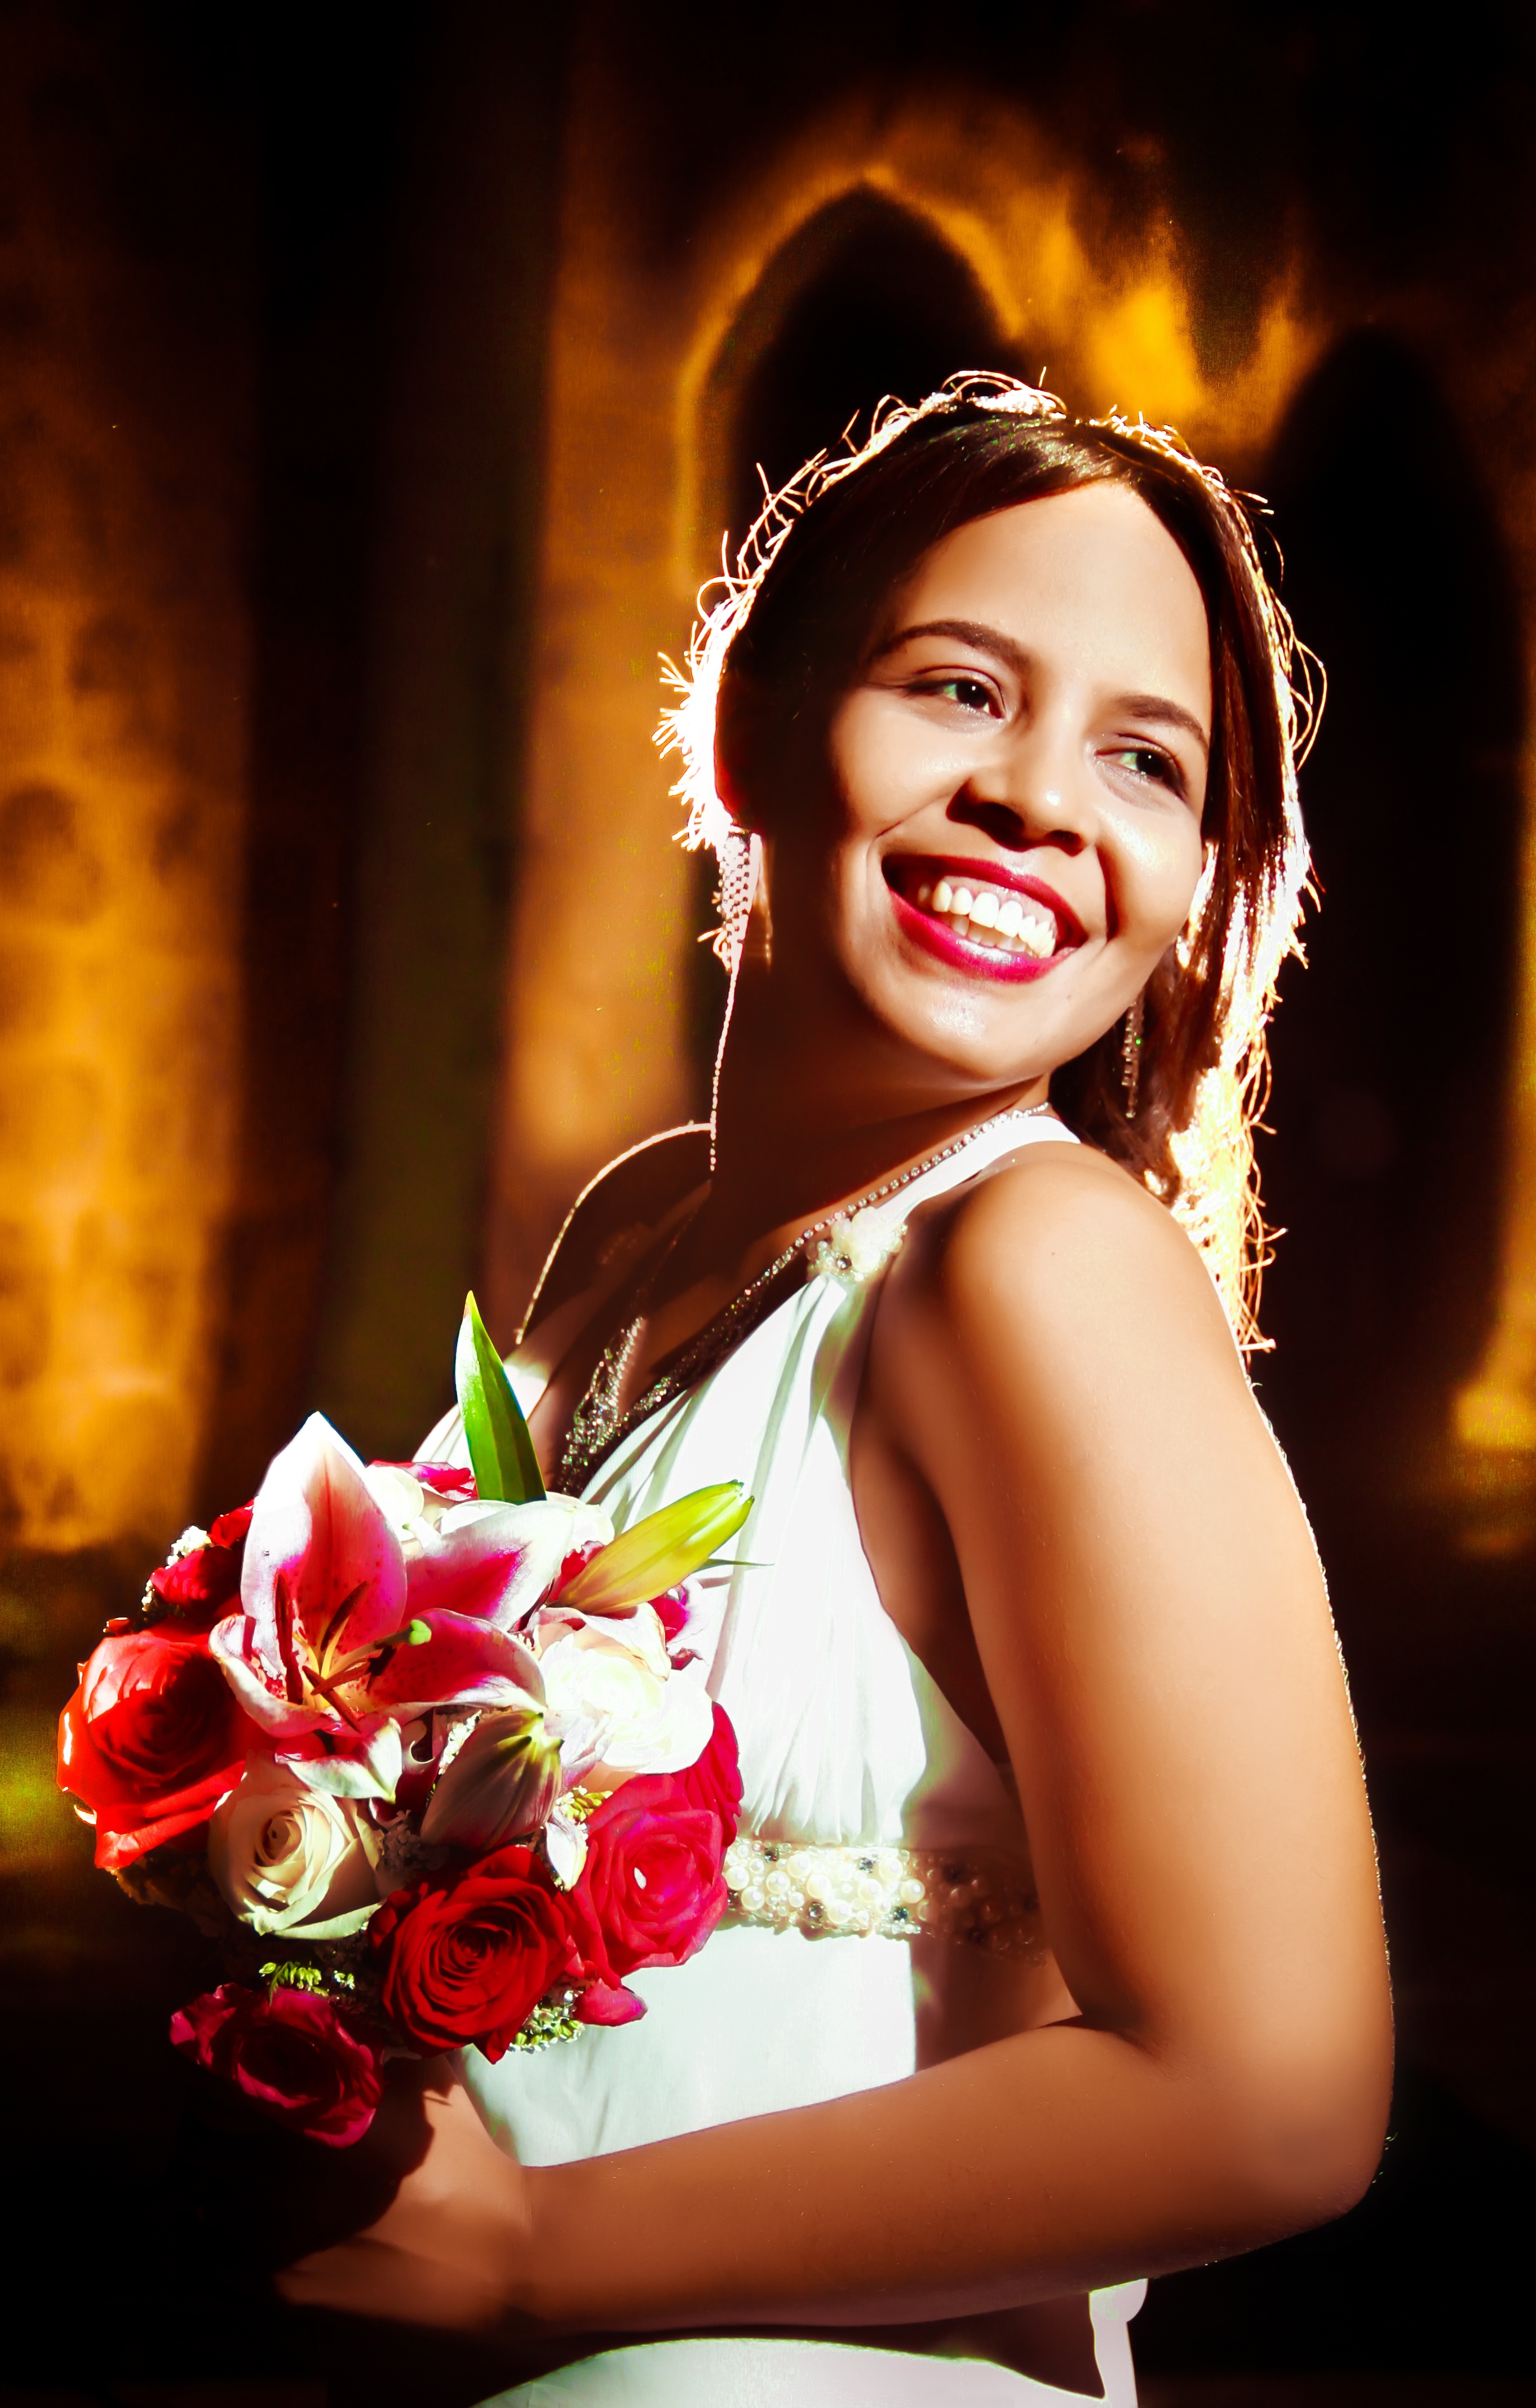
landscape, forest, person, people, sky, girl, woman, white, photography, flower, love, portrait, model, red, park, kiss, couple, romance, romantic, commitment, fashion, lady, wedding, wedding dress, bride, married, marriage, wine glass, ceremony, dress, happy, happiness, photograph, beauty, lovers, beautiful, faces, event, photoshoot, dominican republic, complicity, veil, bella, marry, romantico, couple in love, grooms, happy couple, photo shoot, colonial, newlyweds, colonial zone, santo domingo, embracing each other, nuptials, newly married, cilueta, portrait photography